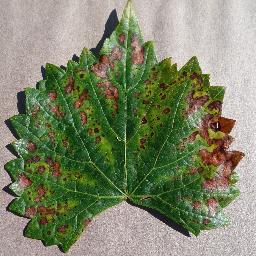
Label: Grape___Esca_(Black_Measles)